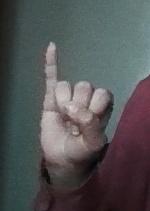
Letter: meem